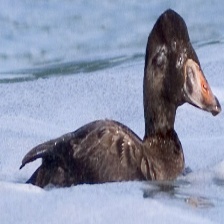
Species: SURF SCOTER
Scientific name: MELANITTA PERSPICILLATA
ImageNet parent category: drake